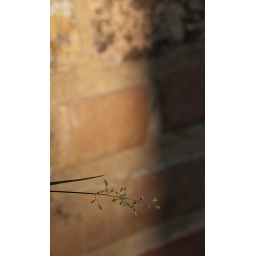
A tiny flower growing out of the wall of a demolished church in East Berlin.